Caspase 3

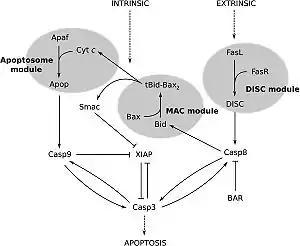
Pathways leading to caspase 3 activation.

Caspase-3 is activated in the apoptotic cell both by extrinsic (death ligand) and intrinsic (mitochondrial) pathways. The zymogen feature of caspase-3 is necessary because if unregulated, caspase activity would kill cells indiscriminately. As an executioner caspase, the caspase-3 zymogen has virtually no activity until it is cleaved by an initiator caspase after apoptotic signaling events have occurred. One such signaling event is the introduction of granzyme B, which can activate initiator caspases, into cells targeted for apoptosis by killer T cells. This extrinsic activation then triggers the hallmark caspase cascade characteristic of the apoptotic pathway, in which caspase-3 plays a dominant role. In intrinsic activation, cytochrome c from the mitochondria works in combination with caspase-9, apoptosis-activating factor 1 (Apaf-1), and ATP to process procaspase-3. These molecules are sufficient to activate caspase-3 in vitro, but other regulatory proteins are necessary in vivo.